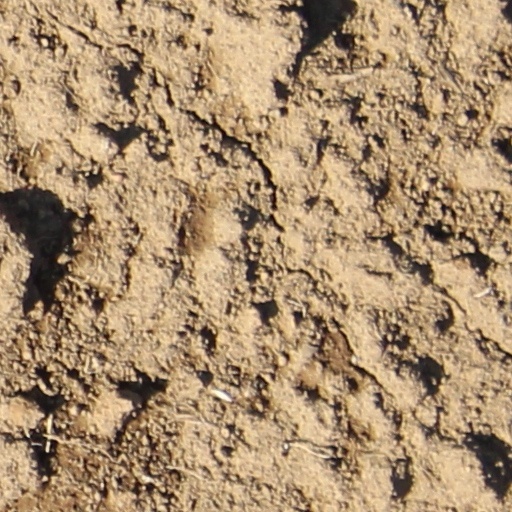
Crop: wheat